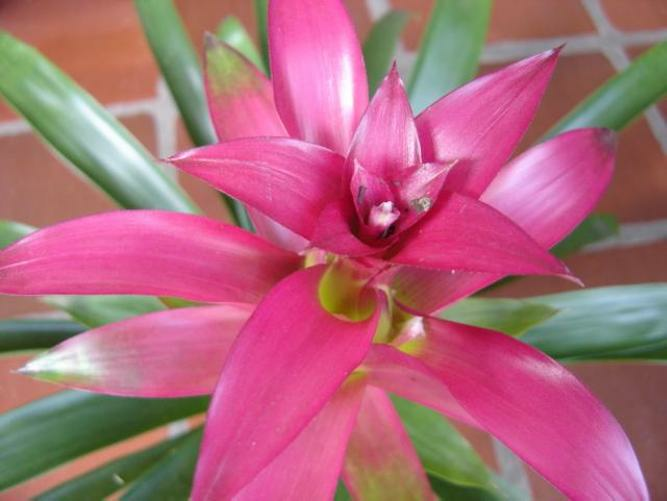
Flower: bromelia